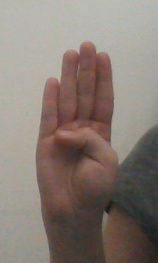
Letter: kaaf